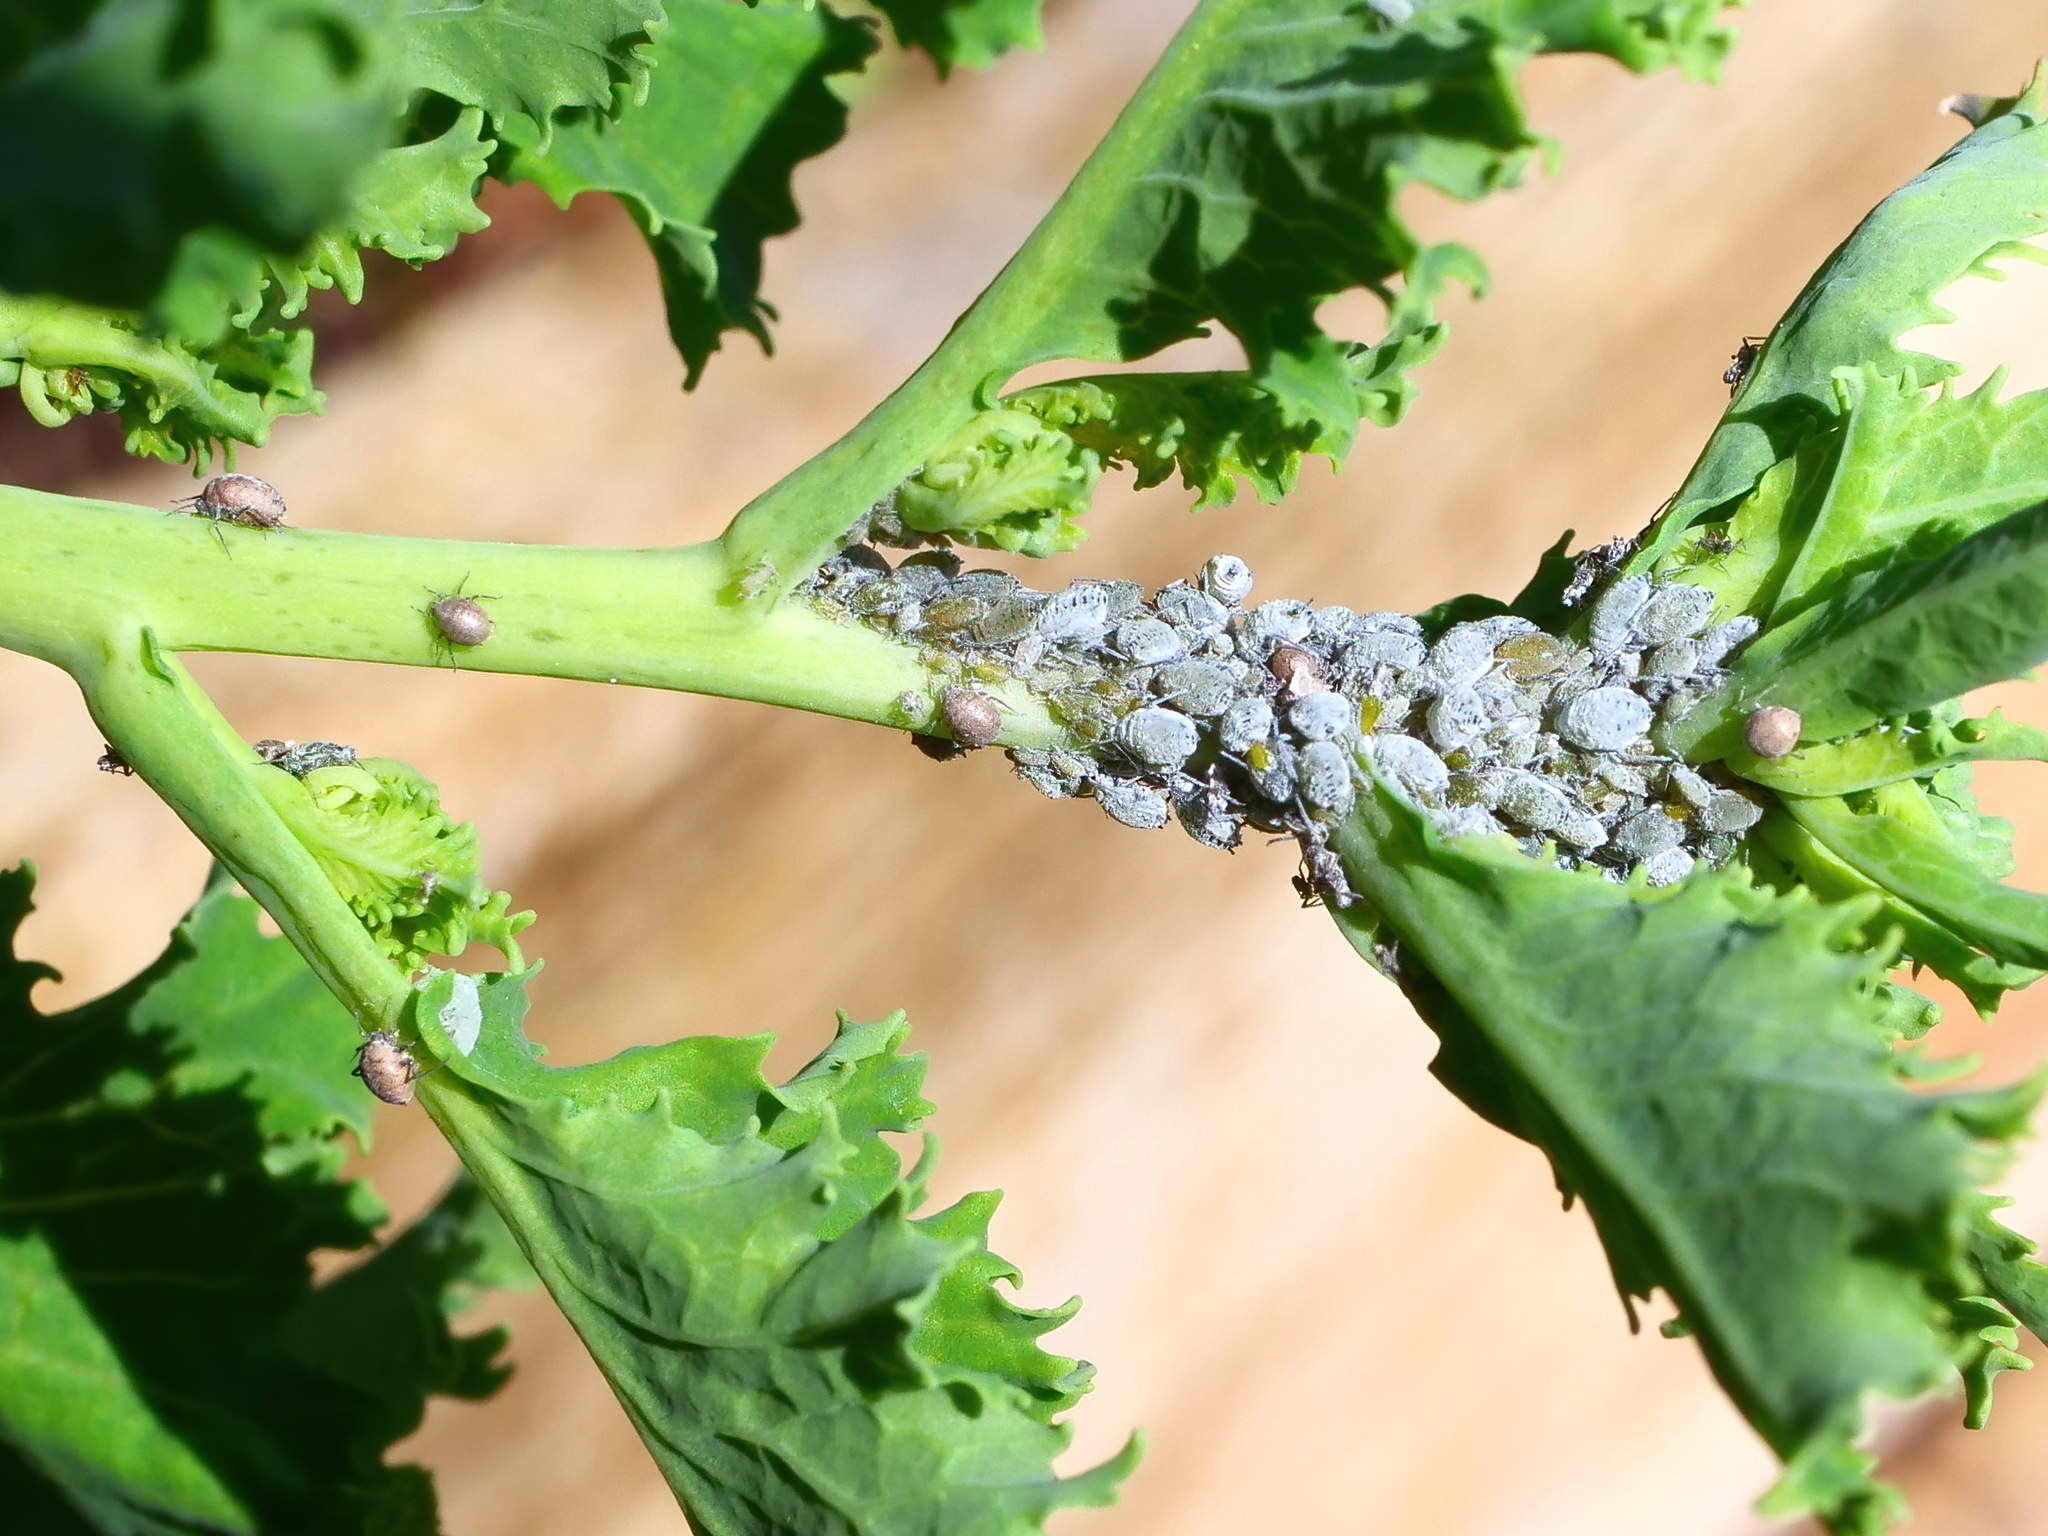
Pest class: cabbage_aphid